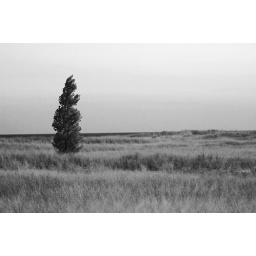
tree in dune grass